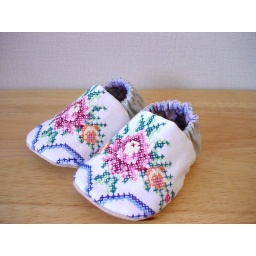
Made using a vintage traycloth embroidered with roses in cross stitch.